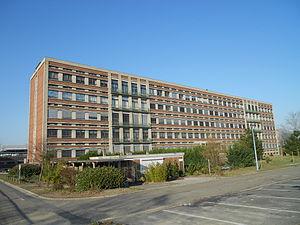
Bâtiment B2 Biologie Animale de l'université Université Bordeaux 1 en France
L’université de Bordeaux compte plus de 50 000 étudiants et 4 000 enseignants-chercheurs dans les domaines des sciences humaines et sociales, des sciences de la vie, des sciences de la santé et des sciences et technologies. Il s'agit de la plus grande université de la région Nouvelle-Aquitaine. Elle dispose de plusieurs sites à l'intérieur de la métropole de Bordeaux, notamment au sein du domaine universitaire de Talence Pessac Gradignan, mais aussi dans les villes d'Agen et Périgueux.
L’université Bordeaux-I ou université Bordeaux-1-Sciences-et-Technologies, de nom d’usage « université Bordeaux 1 Sciences et Technologies, est une université française ayant existé entre 1971 et 2013. Elle fusionne le 1ᵉʳ janvier 2014 avec deux autres universités bordelaises pour former l'université de Bordeaux.